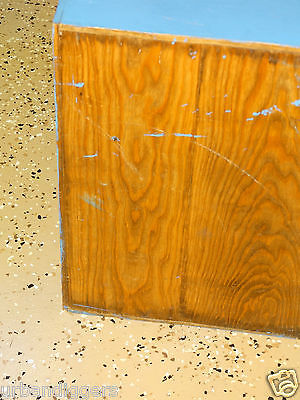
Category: cabinet